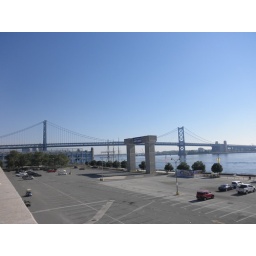
The bridge over the river to Delware.